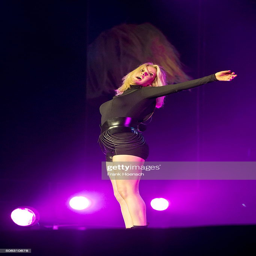
synthpop artist performs live during a concert .